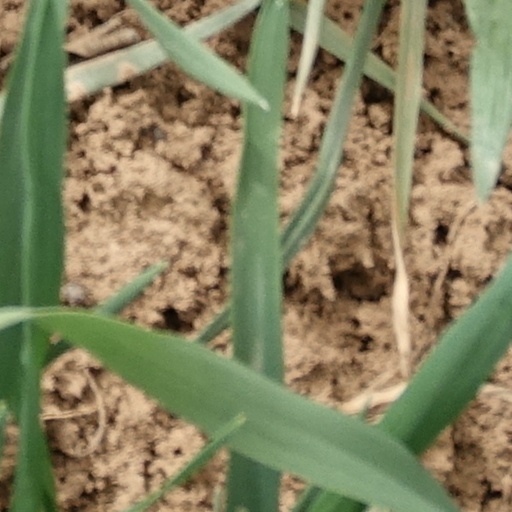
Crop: wheat